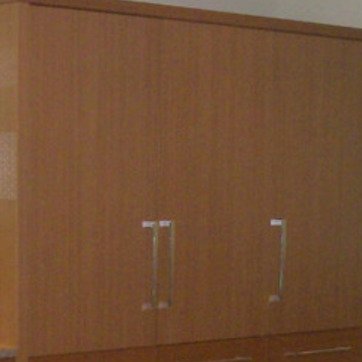
Material: wood